Cristóbal Acosta

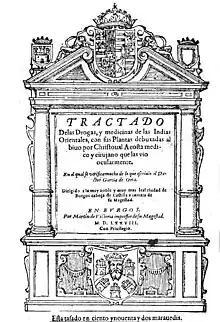
Title page from 1578 Spanish edition of "Tractado de las drogas y medicinas de las Indias Orientales," by Cristóvão da Costa.

Cristóvão da Costa is believed to have been born somewhere in Africa, possibly in Tangier, Ceuta (both Portuguese cities at the time), or in Portuguese Cape Verde, since in his work he claims to be African ("Christophorus Acosta Africanus"), but the exact place and date of his birth remain unknown. He probably studied at Salamanca and first travelled to the East Indies in 1550 as a soldier. He took part in some campaigns against the native populace, and at one point was taken prisoner and held captive in Bengal. After returning to Portugal, he joined his former captain, Luís de Ataíde, who had been appointed viceroy of Portuguese India. He returned to Goa in 1568, the year Garcia de Orta died. He served as personal physician to the viceroy, and in 1569 was appointed physician to the royal hospital in Cochin, where he had the opportunity of treating the king of Cochin. By 1571, he was noted as collecting botanical specimens from various parts of India. He returned to Portugal in 1572 after Ataíde's term ended. From 1576 to 1587 he served as surgeon and then physician in Burgos (Spain).